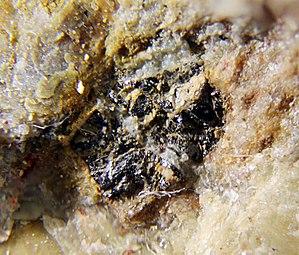
Découvert par Potter et Barnes en 1978, l'hypercinabre est un minéral composé de sulfure de mercure, comme le cinabre et le métacinabre. Son nom vient de ce que la stabilité de cette espèce s’étend au-delà de celle du cinabre et du métacinabre.